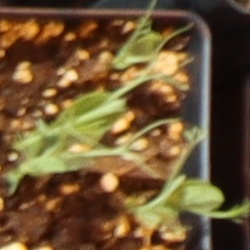
Label: Field Pea